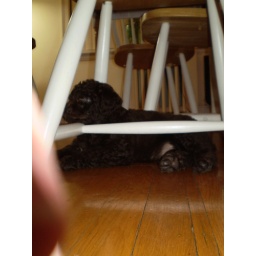
hiding under the kitchen table and chairs